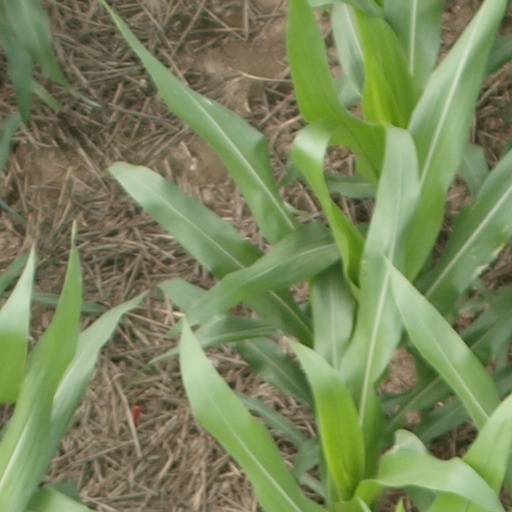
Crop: maize; corn